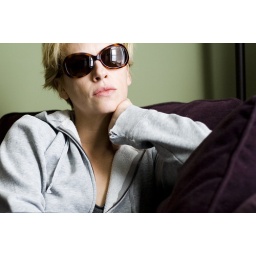
day 296: sitting in my thinking chair